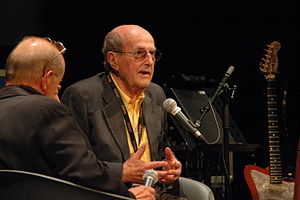
Døde i 2015 / April
Døde i 2015 er en liste over notable personer, der er afgået ved døden i 2015.